Dreel Halls

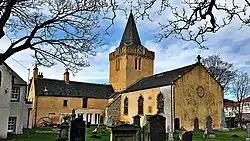
Dreel Halls showing the former town hall (to the left of the tower) and the tower and main transept of the parish church (to the right)

Dreel Halls is a municipal complex in Elizabeth Place, Anstruther Wester, Fife, Scotland. The complex, which is used as a community events venue, consists of the former St Nicholas's Parish Church, which is a Category A listed building, and the former Anstruther Wester Town Hall, which is a Category C listed building.